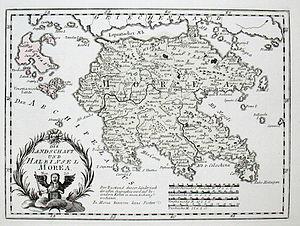
Louis-François-Sébastien Fauvel, né le 14 septembre 1753 à Clermont-en-Beauvaisis et mort le 12 mars 1838 à Smyrne, est un peintre, diplomate et archéologue français qui fut longtemps en poste à Athènes.